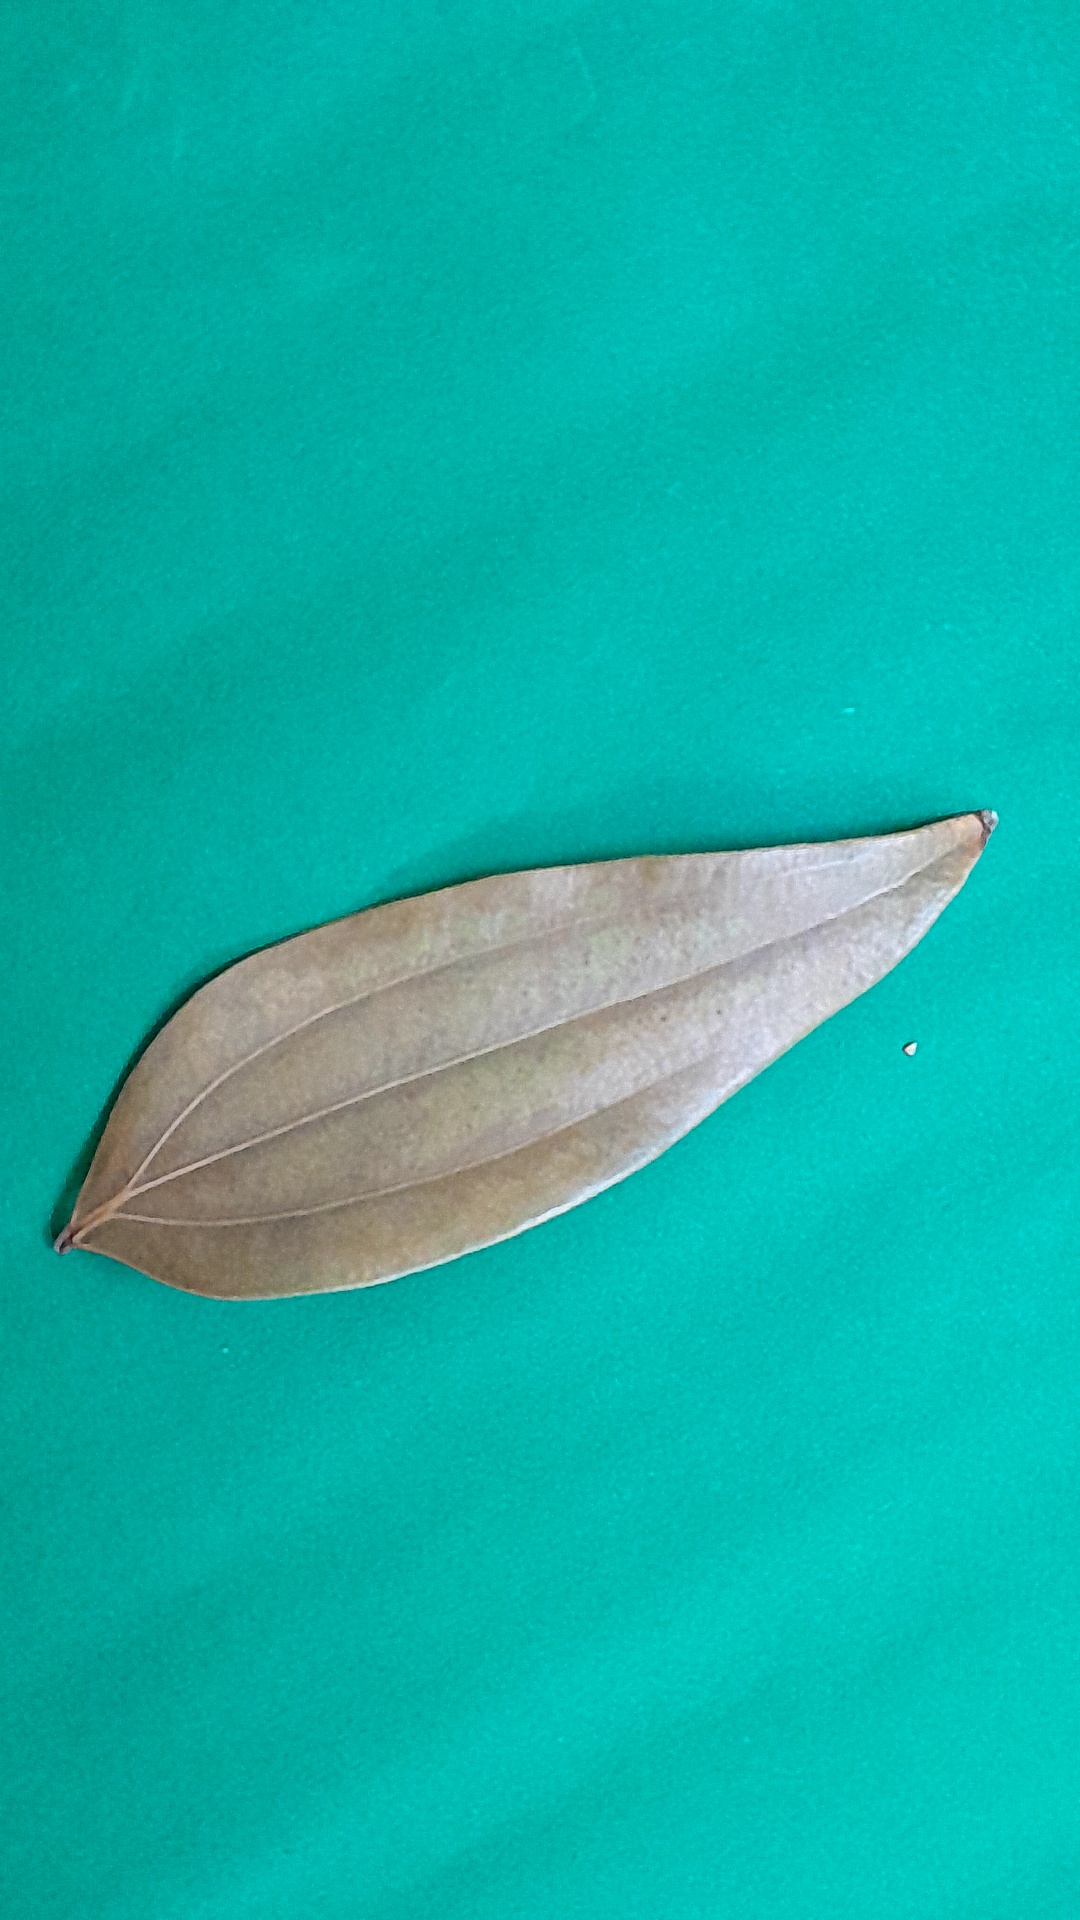
Label: Dry Leaf